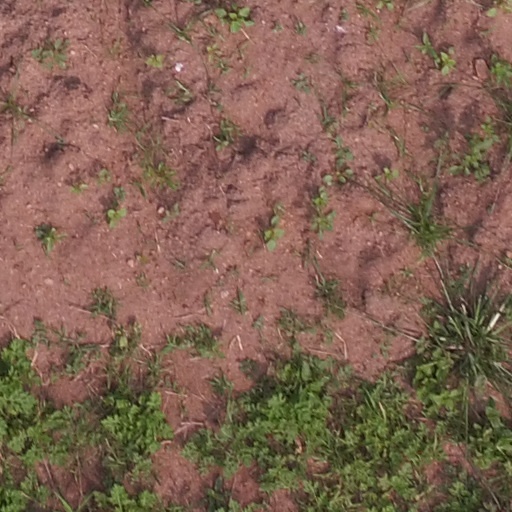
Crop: maize; corn